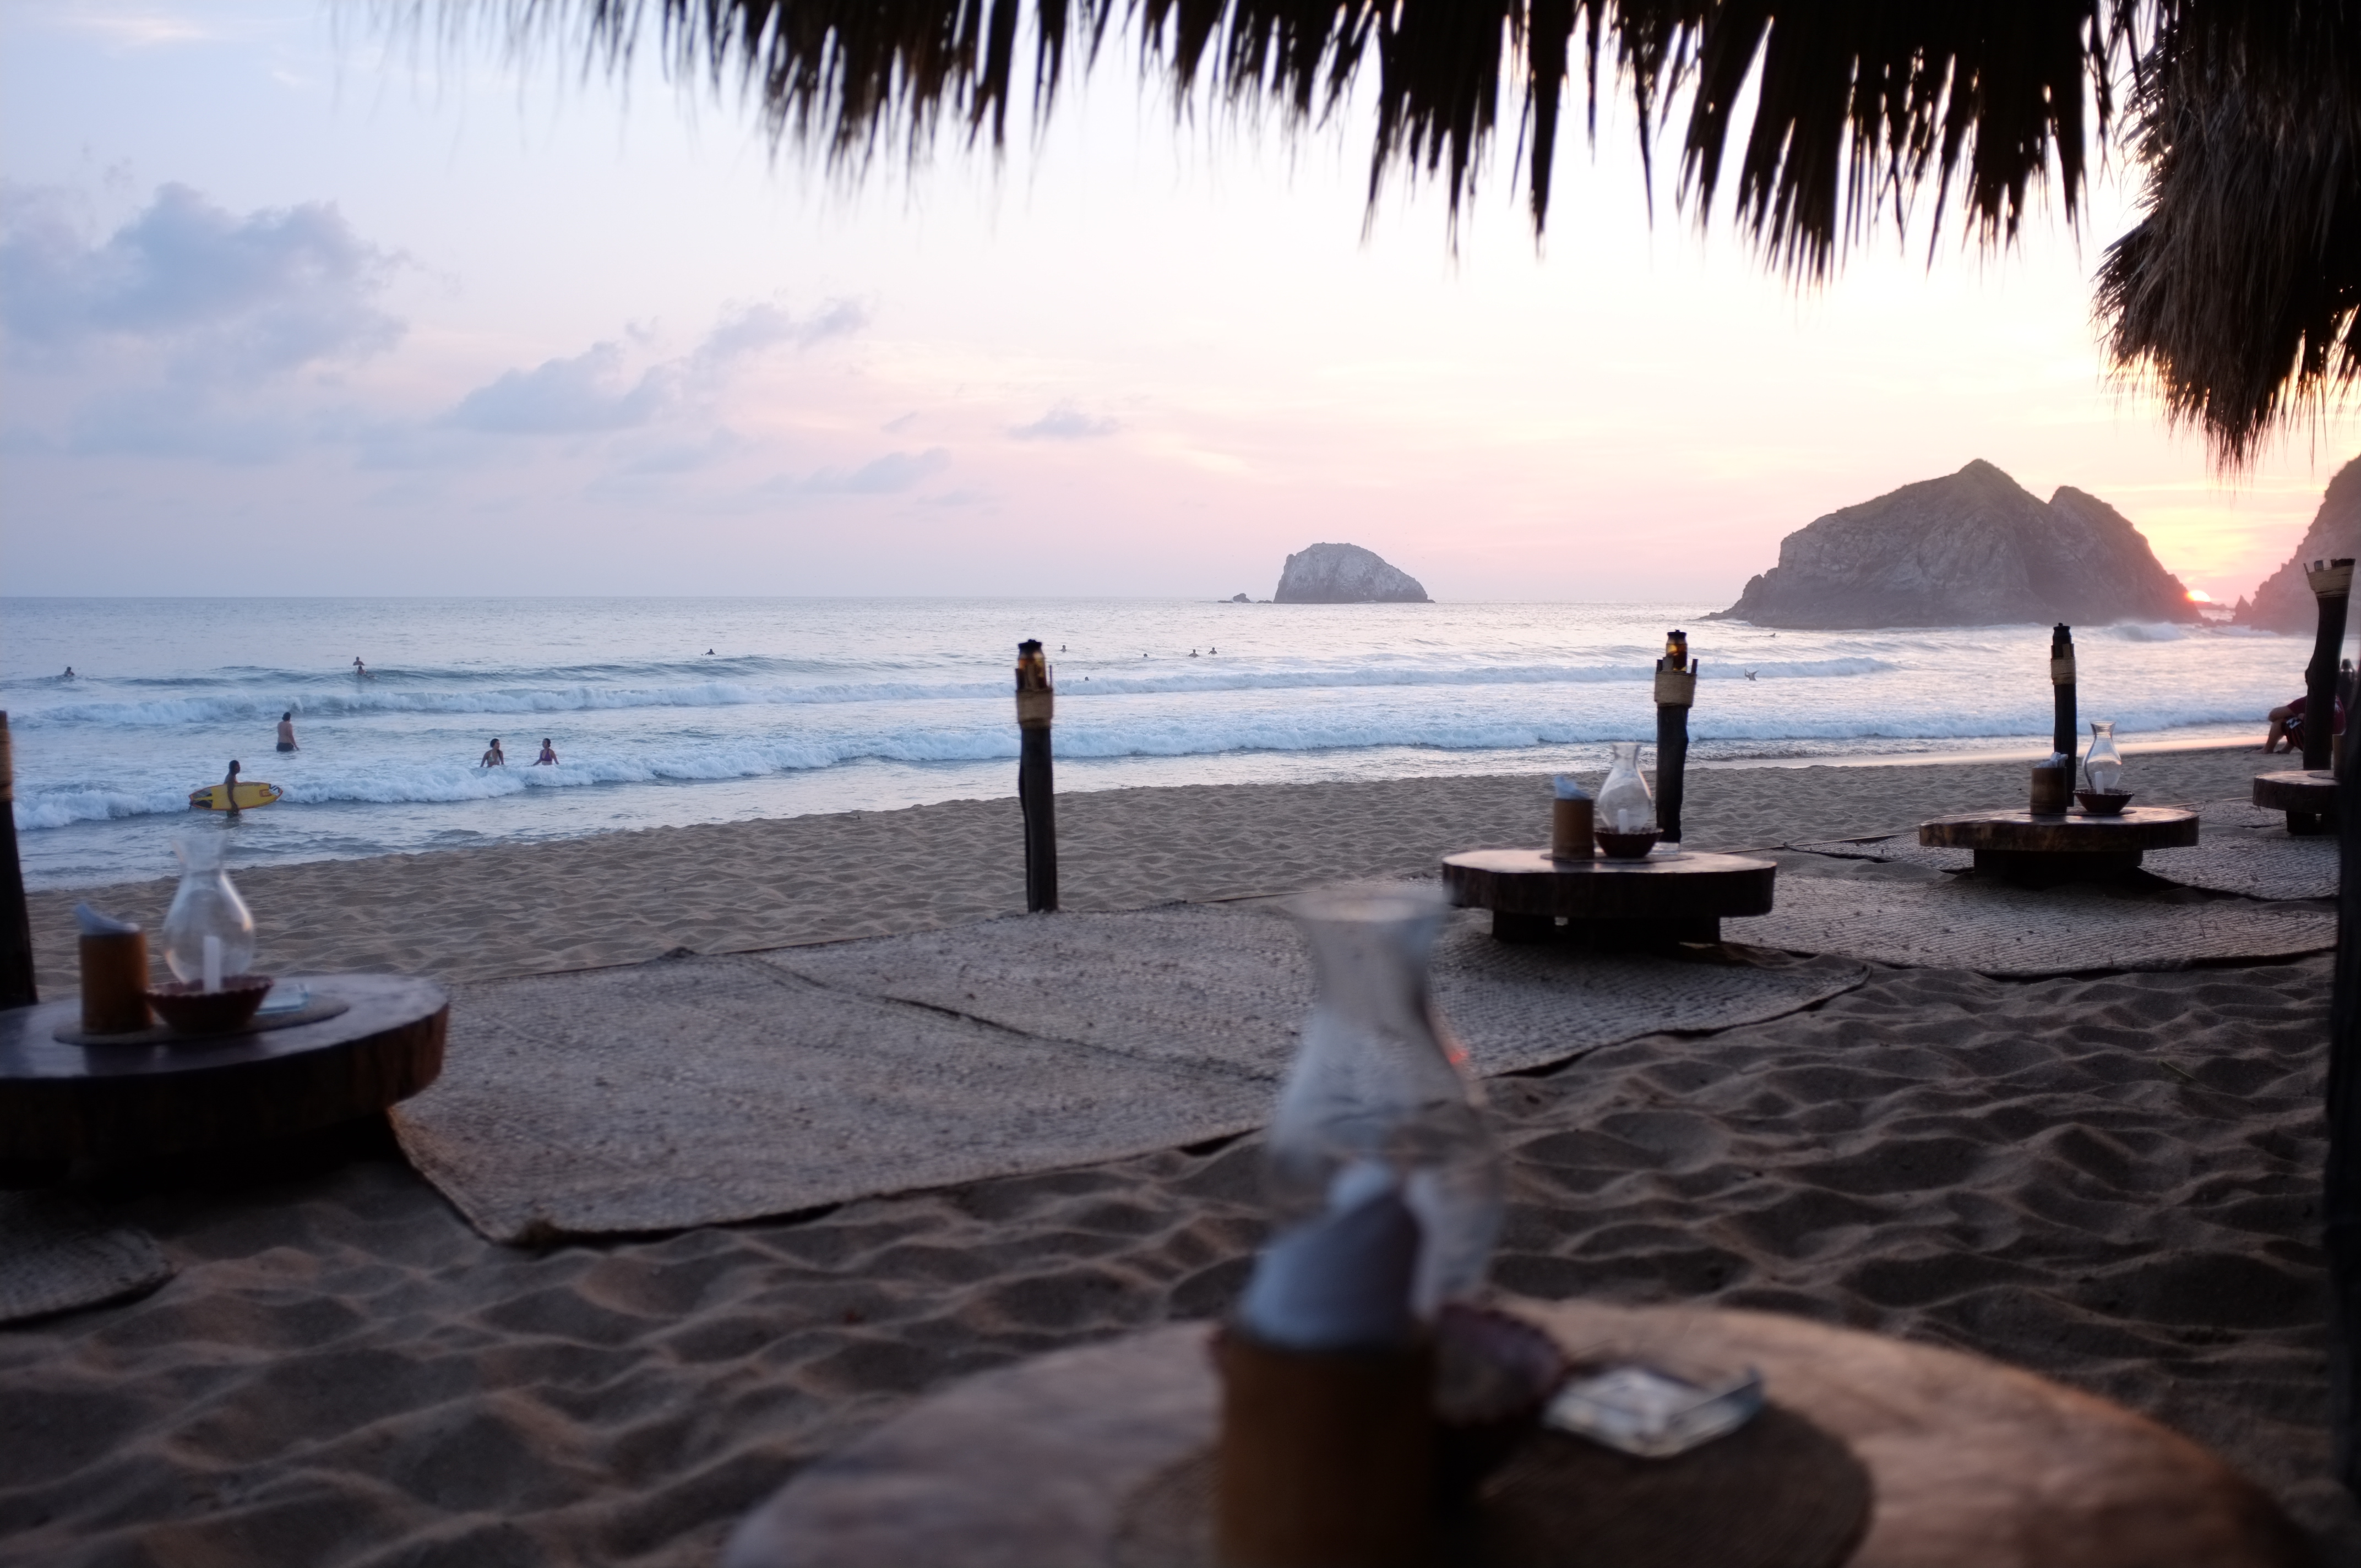
beach, sea, coast, ocean, morning, shore, vacation, bay, body of water, mexico, pacific, zipoliteoaxaca